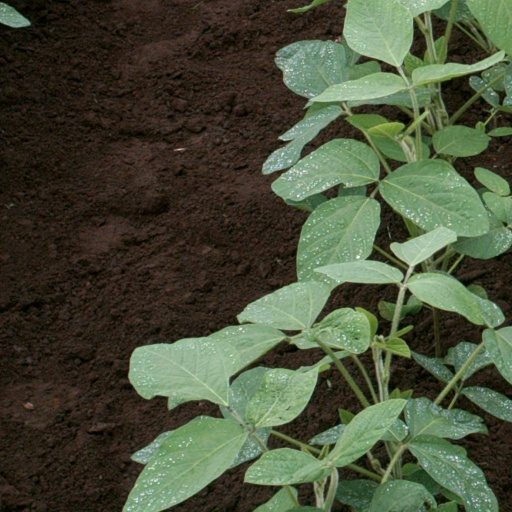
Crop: soybean